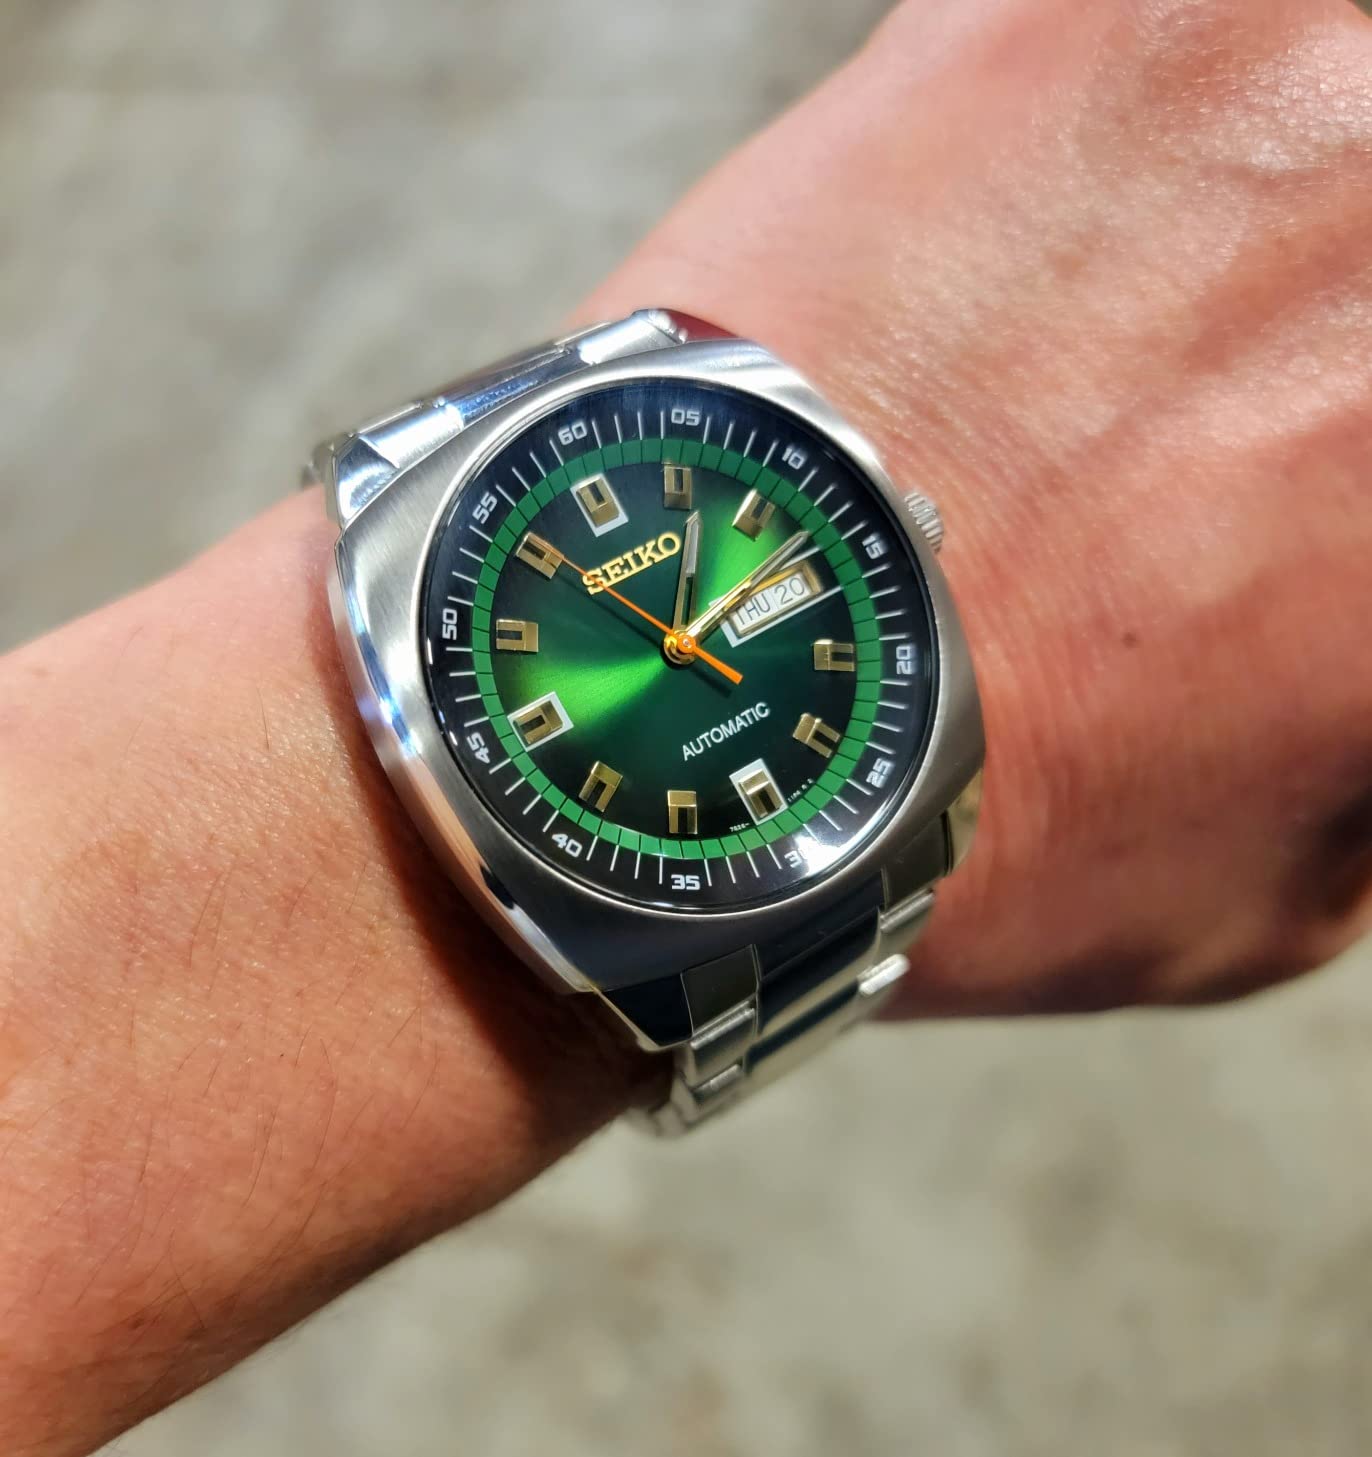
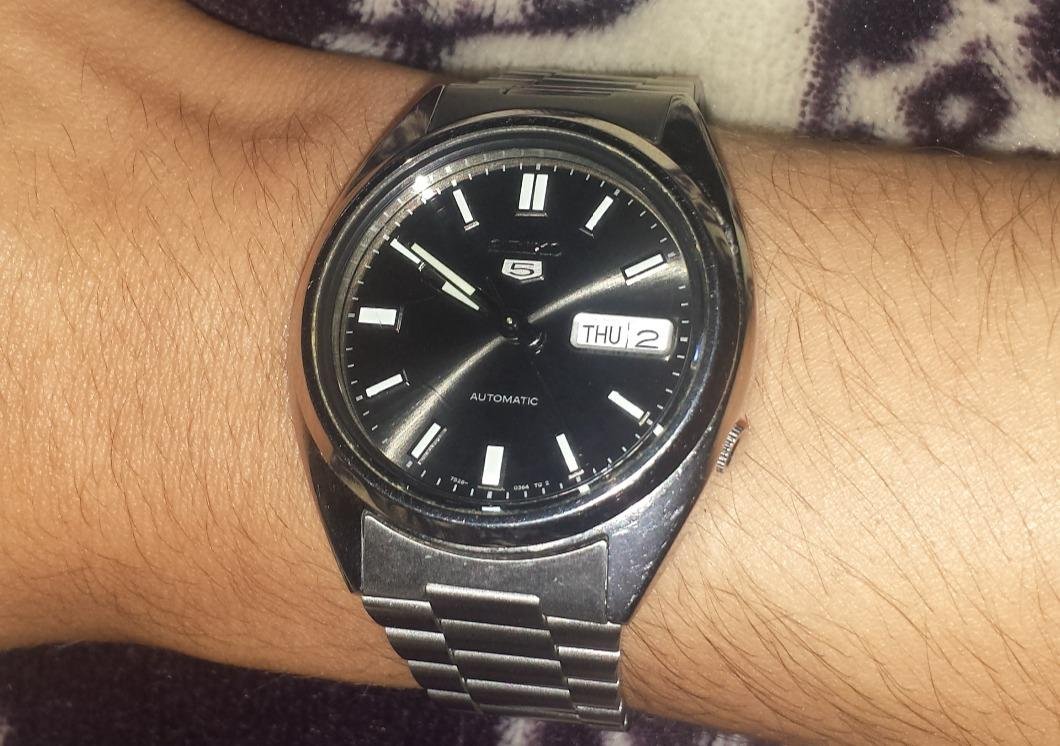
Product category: accessories_watch
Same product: no